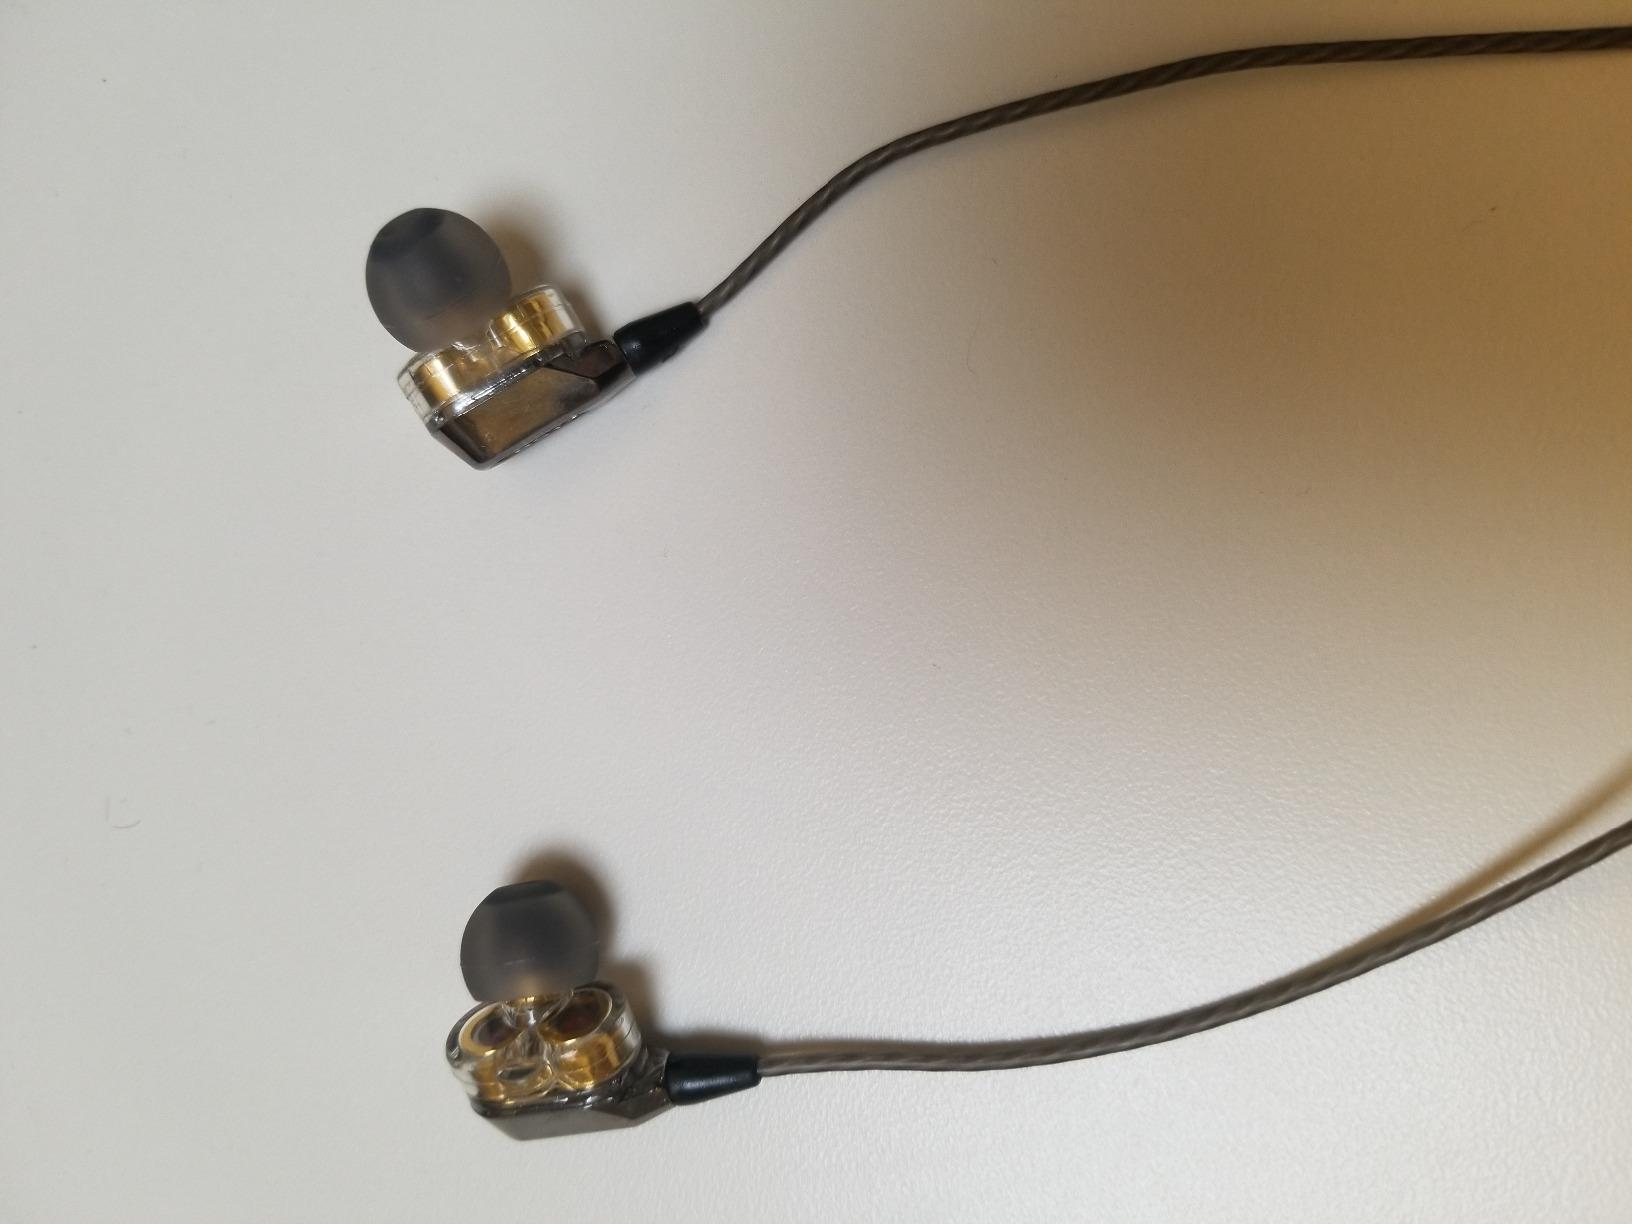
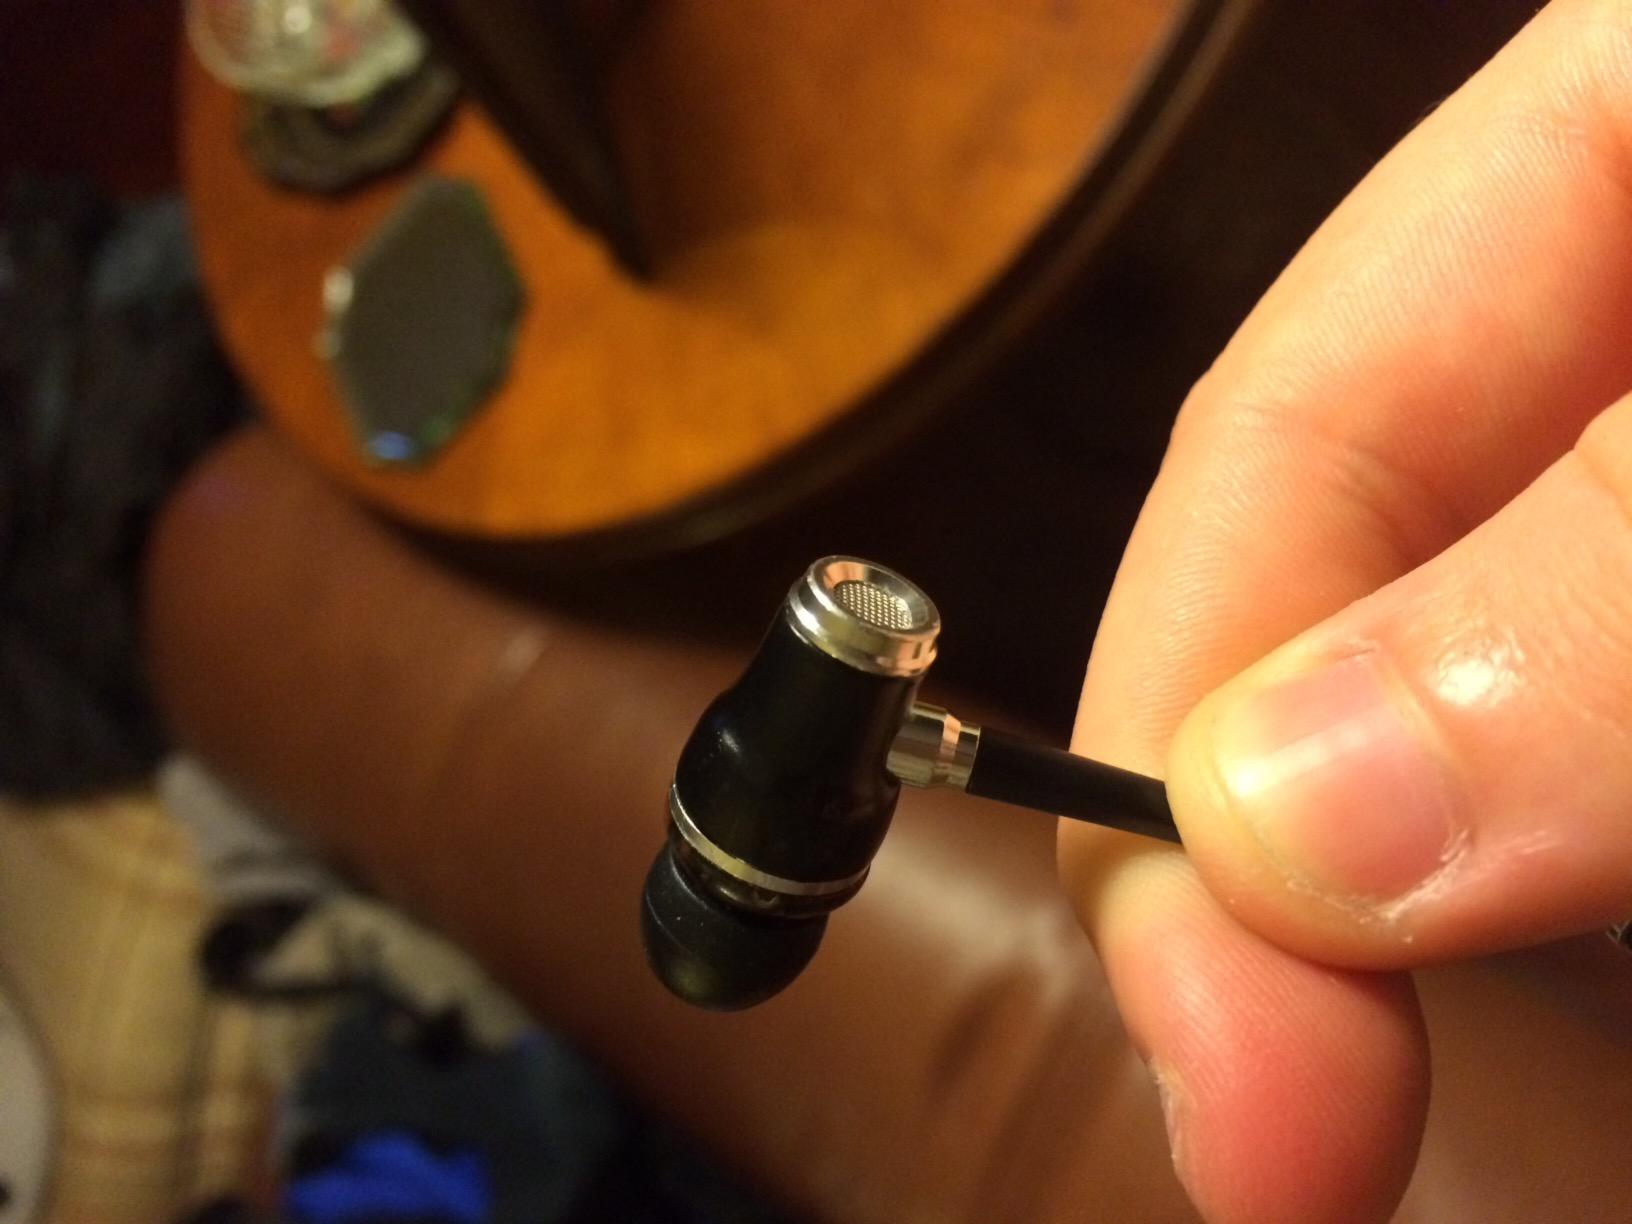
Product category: headphones
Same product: no